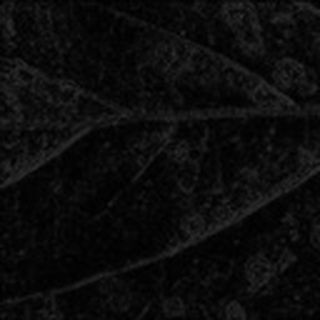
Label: cotton_target_spot